Michael Finnegan (Belizean politician)

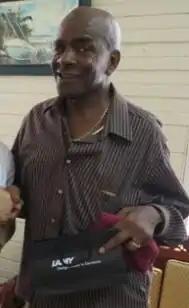
Finnegan in 2014

Michael Kwame Finnegan (born Michael Myvett, c.1951) is a Belizean politician and a member of the United Democratic Party. He served as Minister of Housing and Urban Development in Prime Minister Dean Barrow's cabinet. He was a member of the House of Representatives, representing the Mesopotamia Electoral Division in Belize City from 1993 to 2020. Finnegan hosts the television show "Mek Wave and Lik Road".